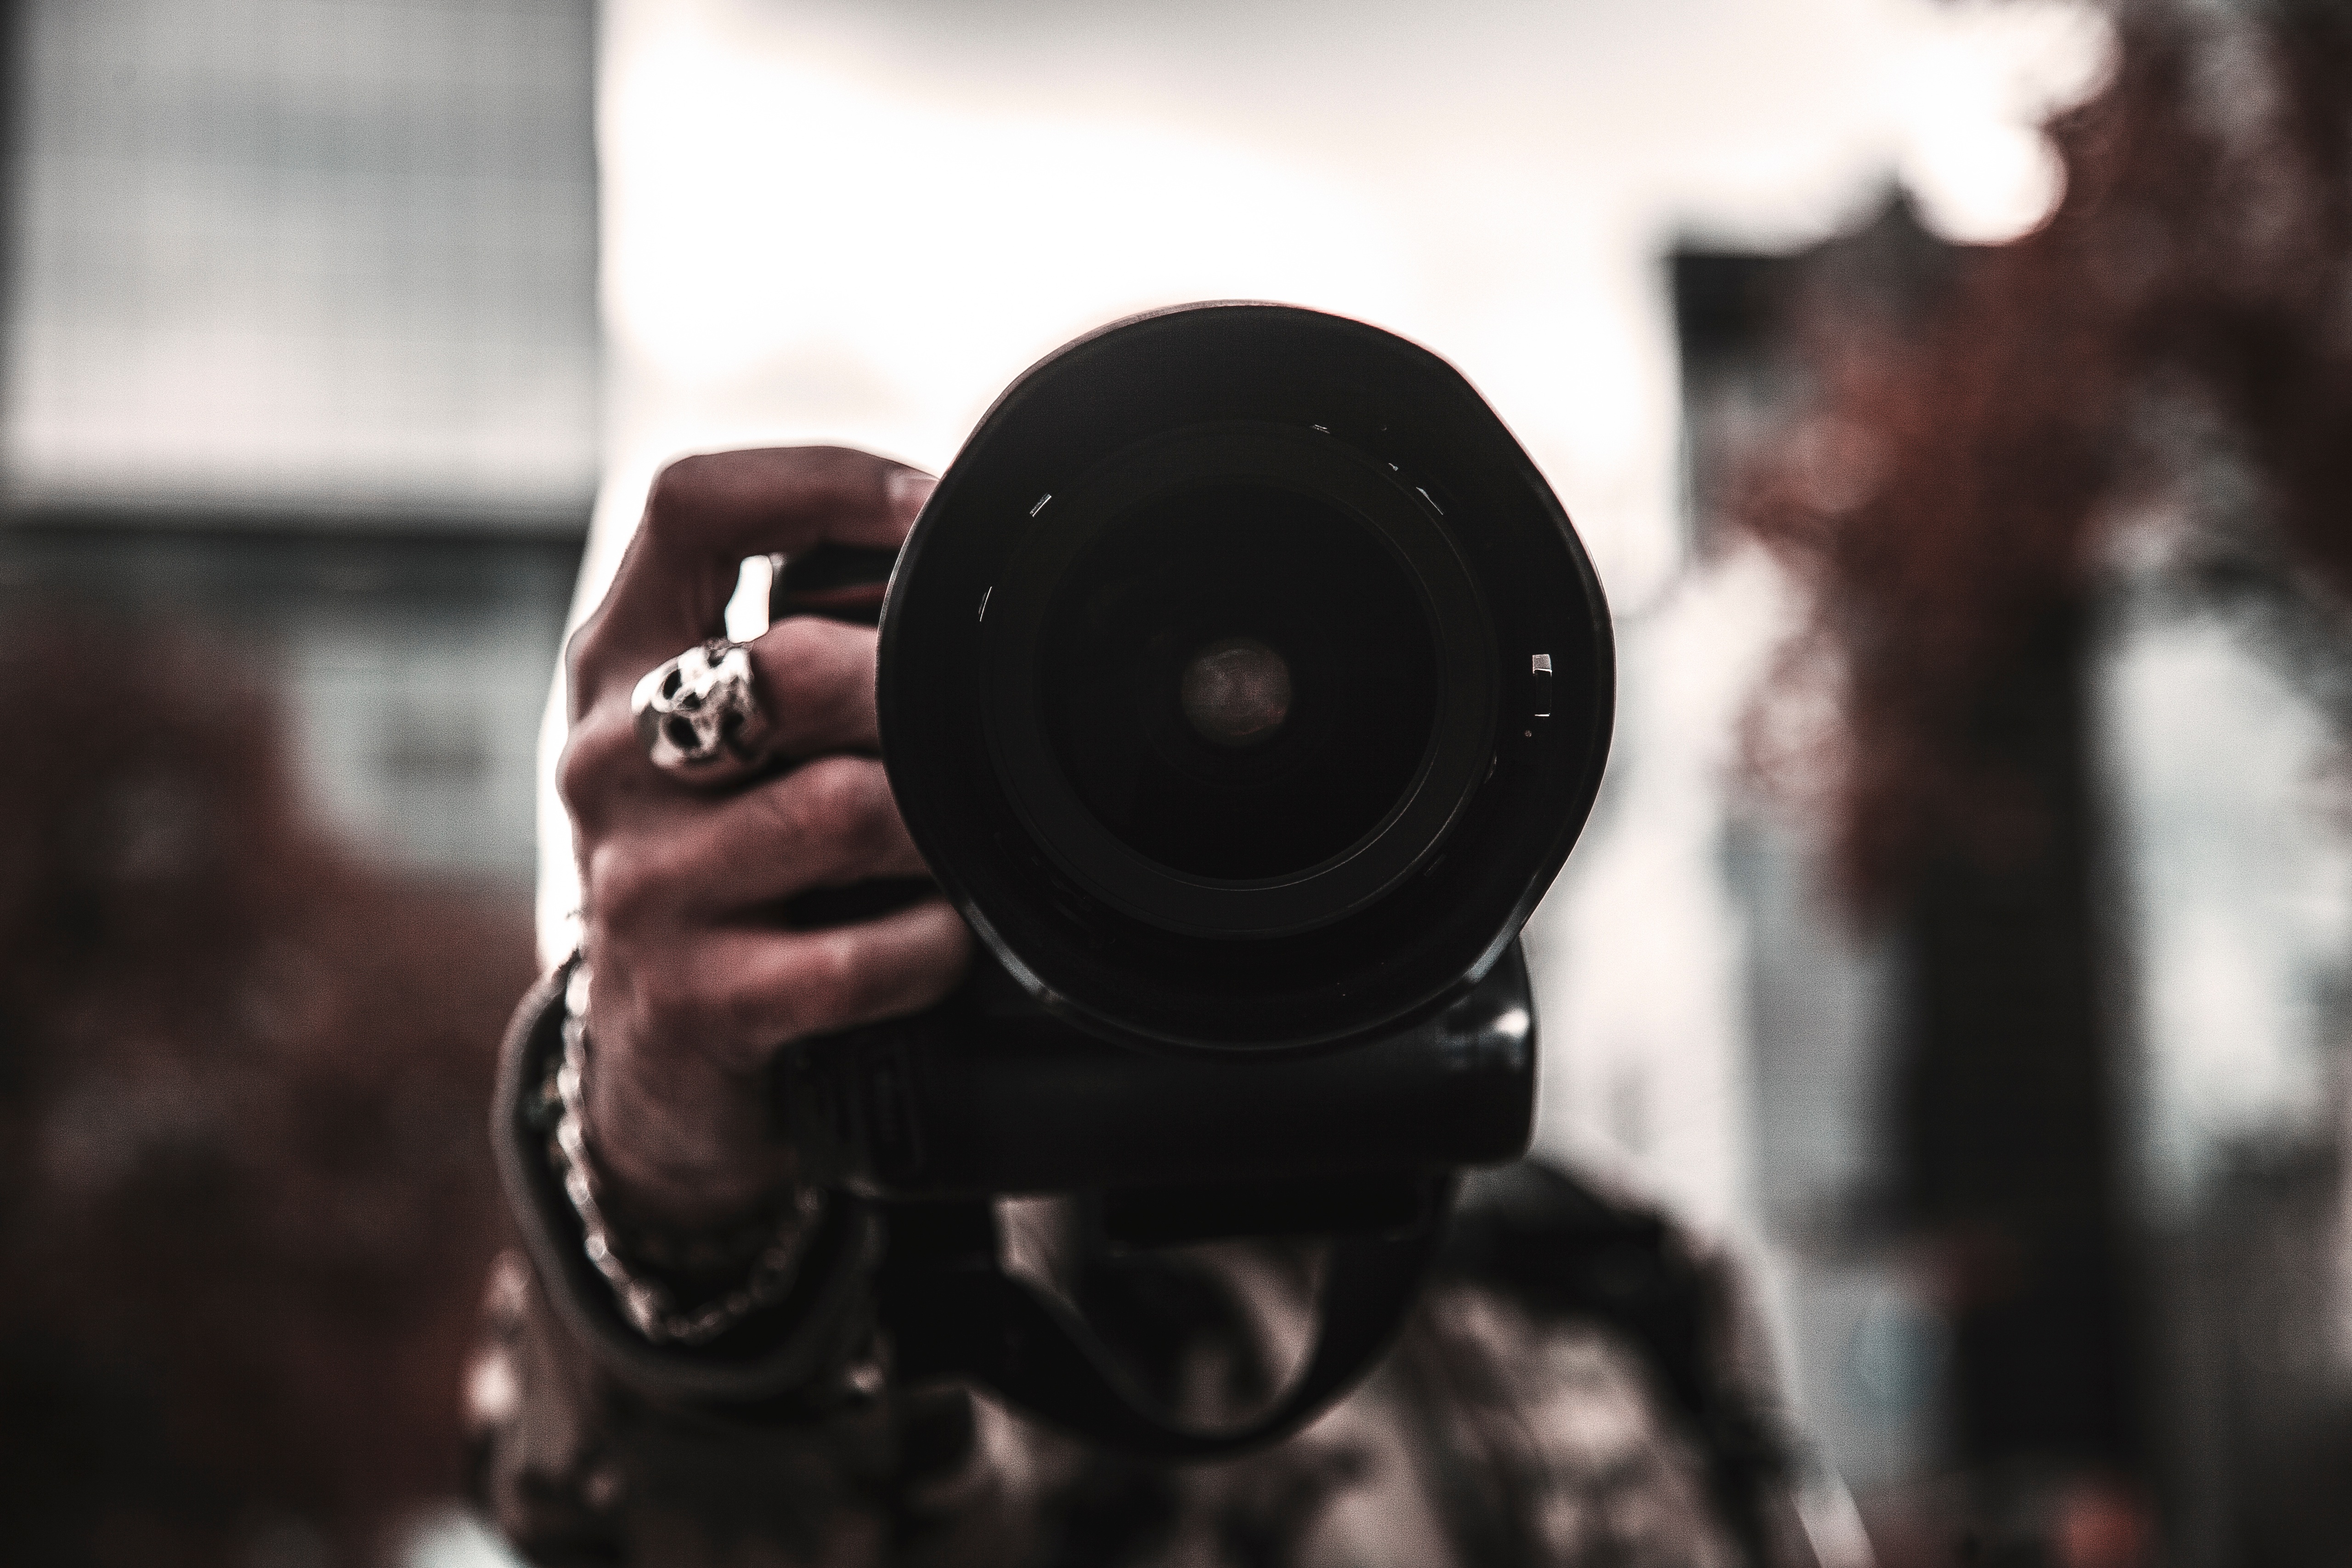
hand, light, camera, photography, ring, lens, darkness, black, lighting, hold, holding, close up, reflex camera, digital camera, photograph, image, filmmaking, cinematographer, digital slr, single lens reflex camera, cameras optics, mirrorless interchangeable lens camera, camera operator